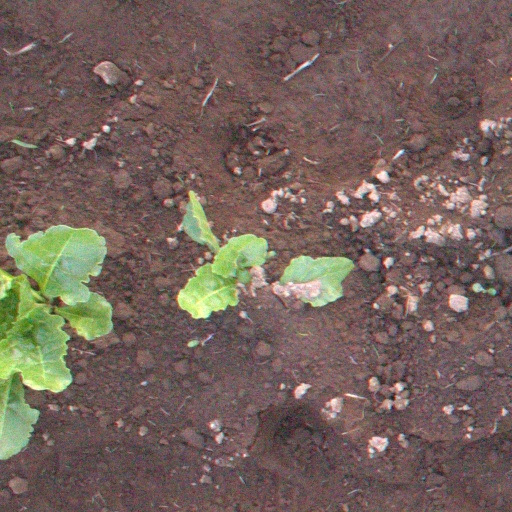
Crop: sugar beet